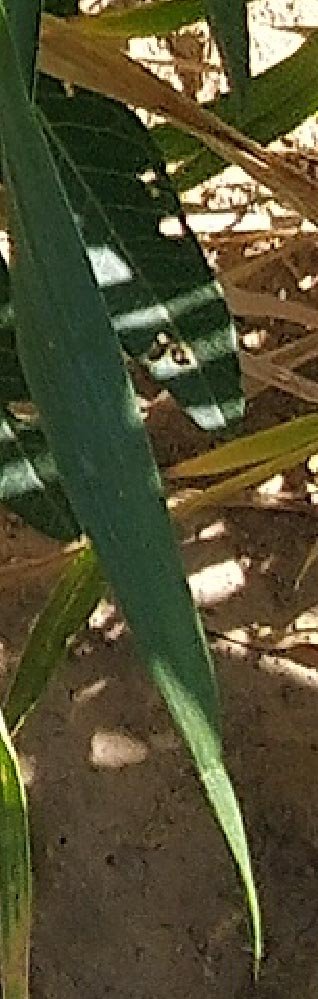
Label: Wheat___Healthy